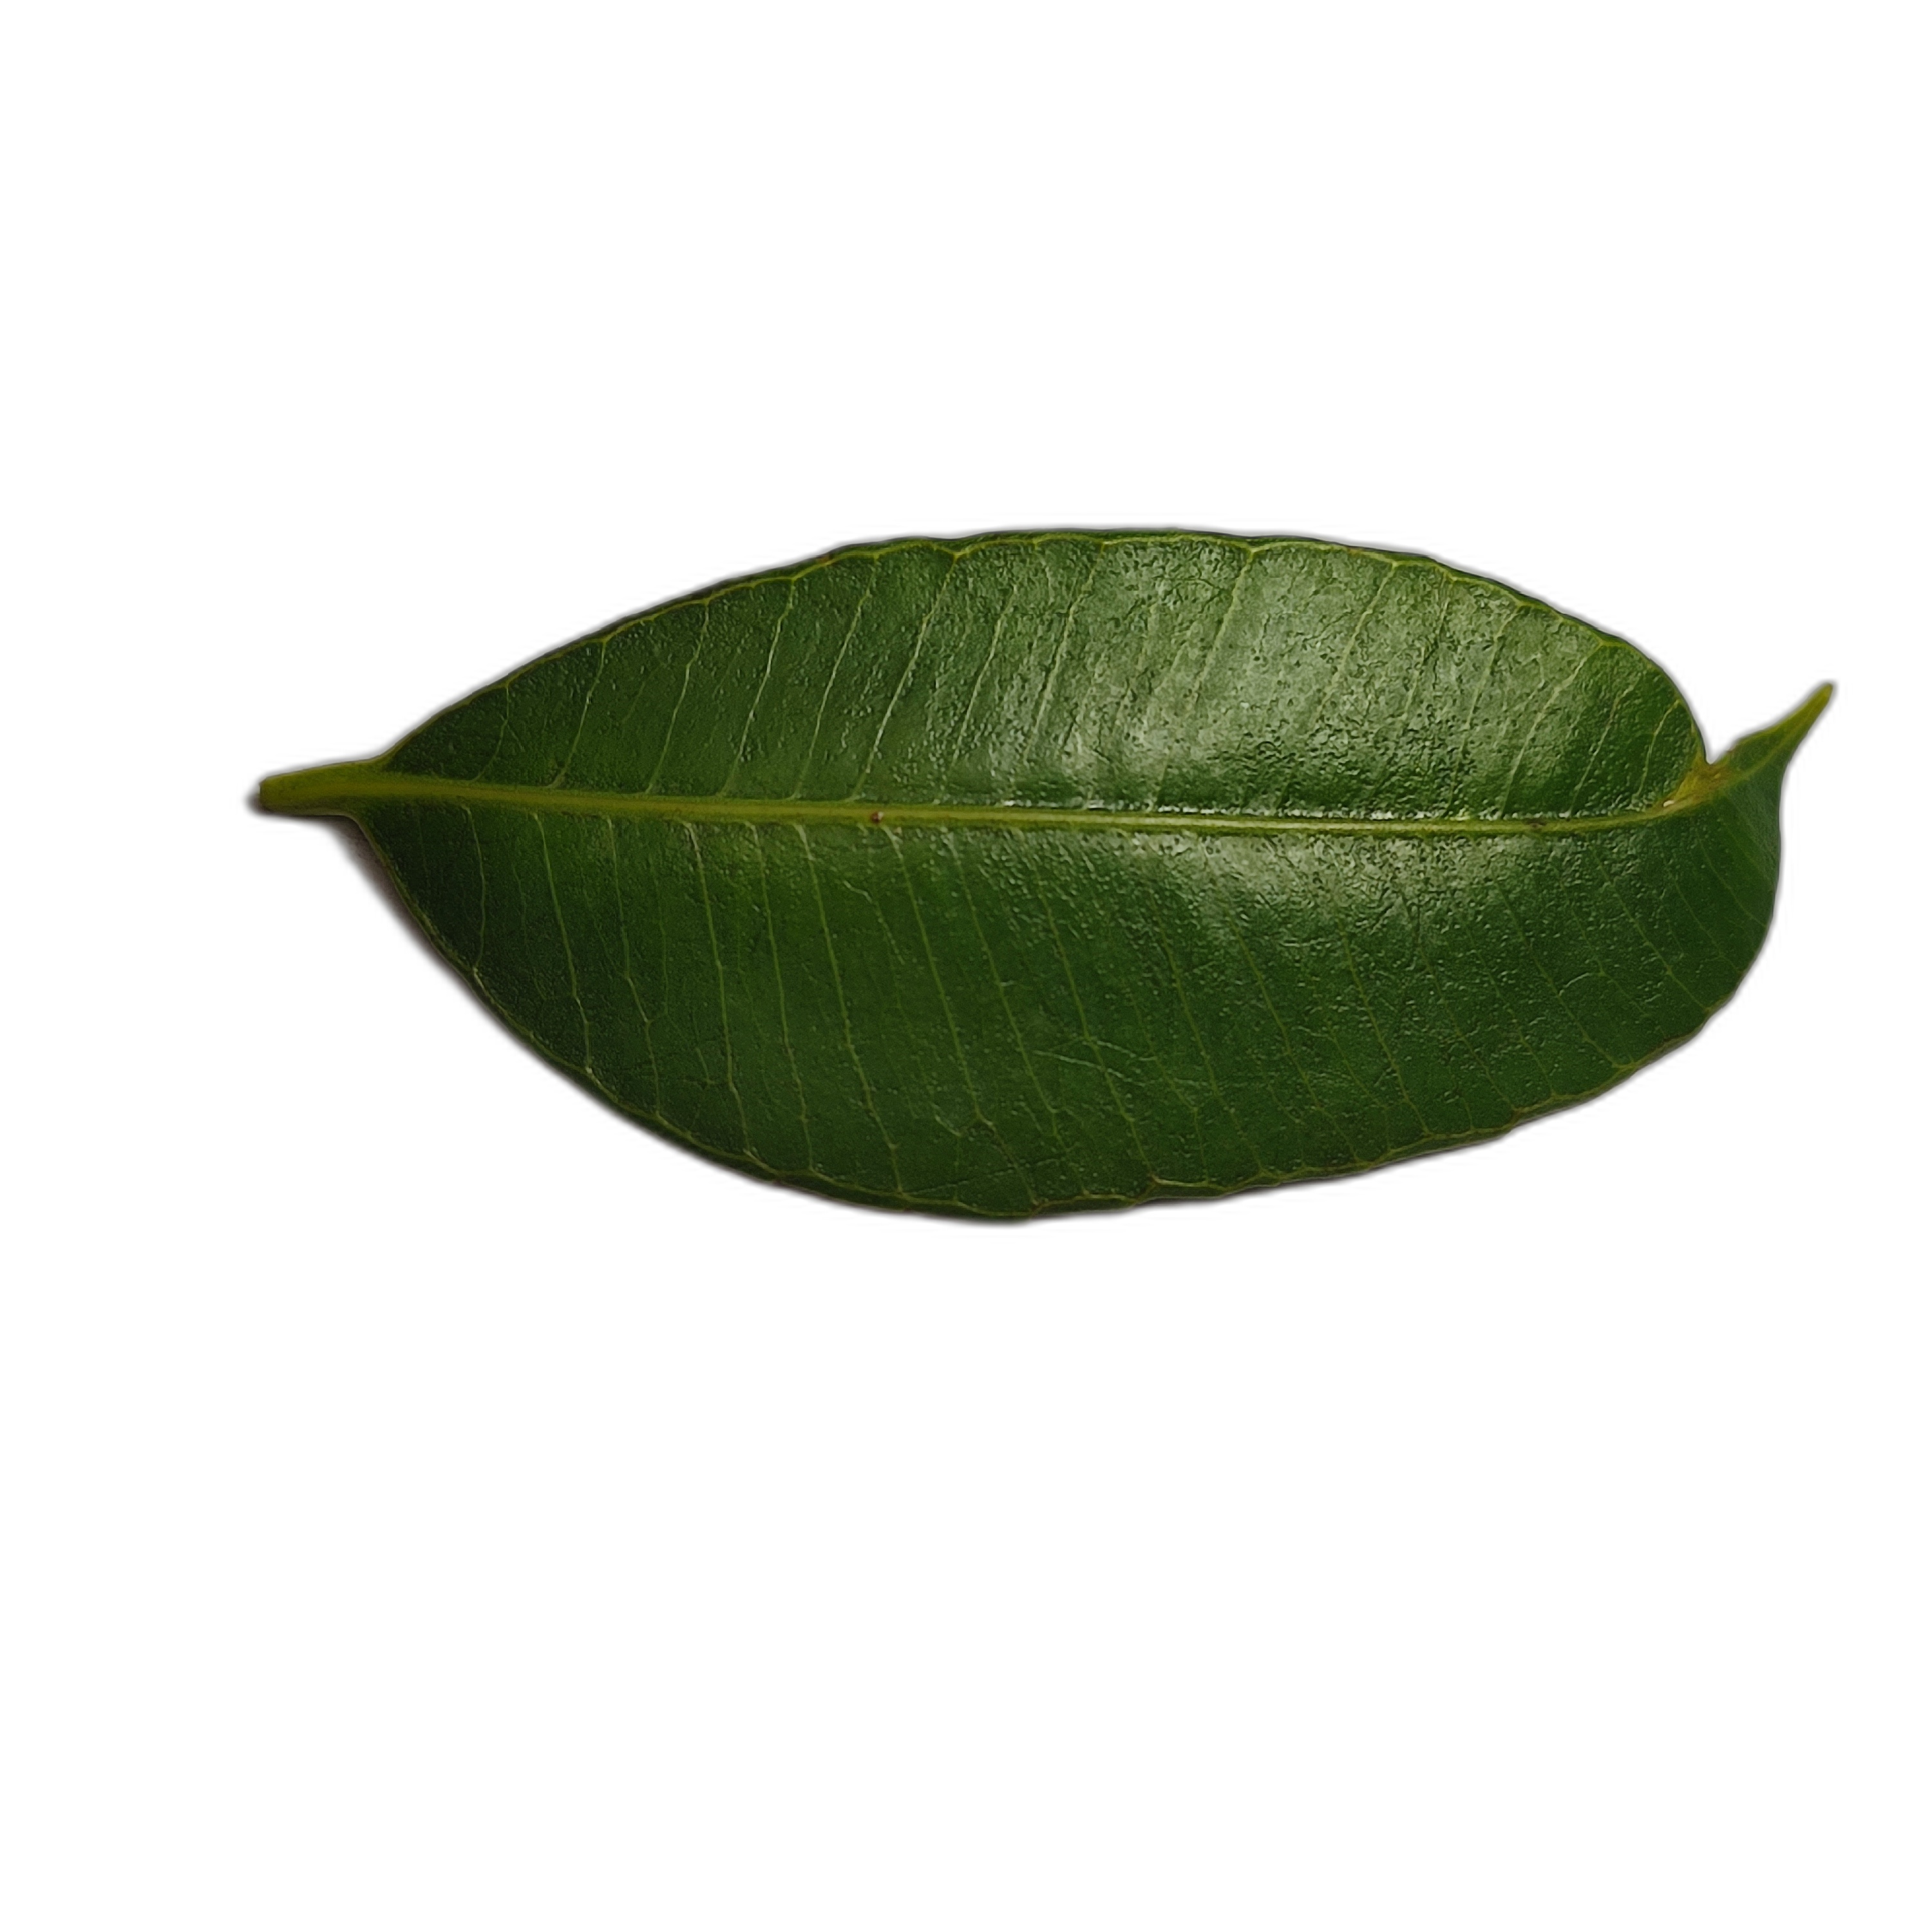
Label: healthy